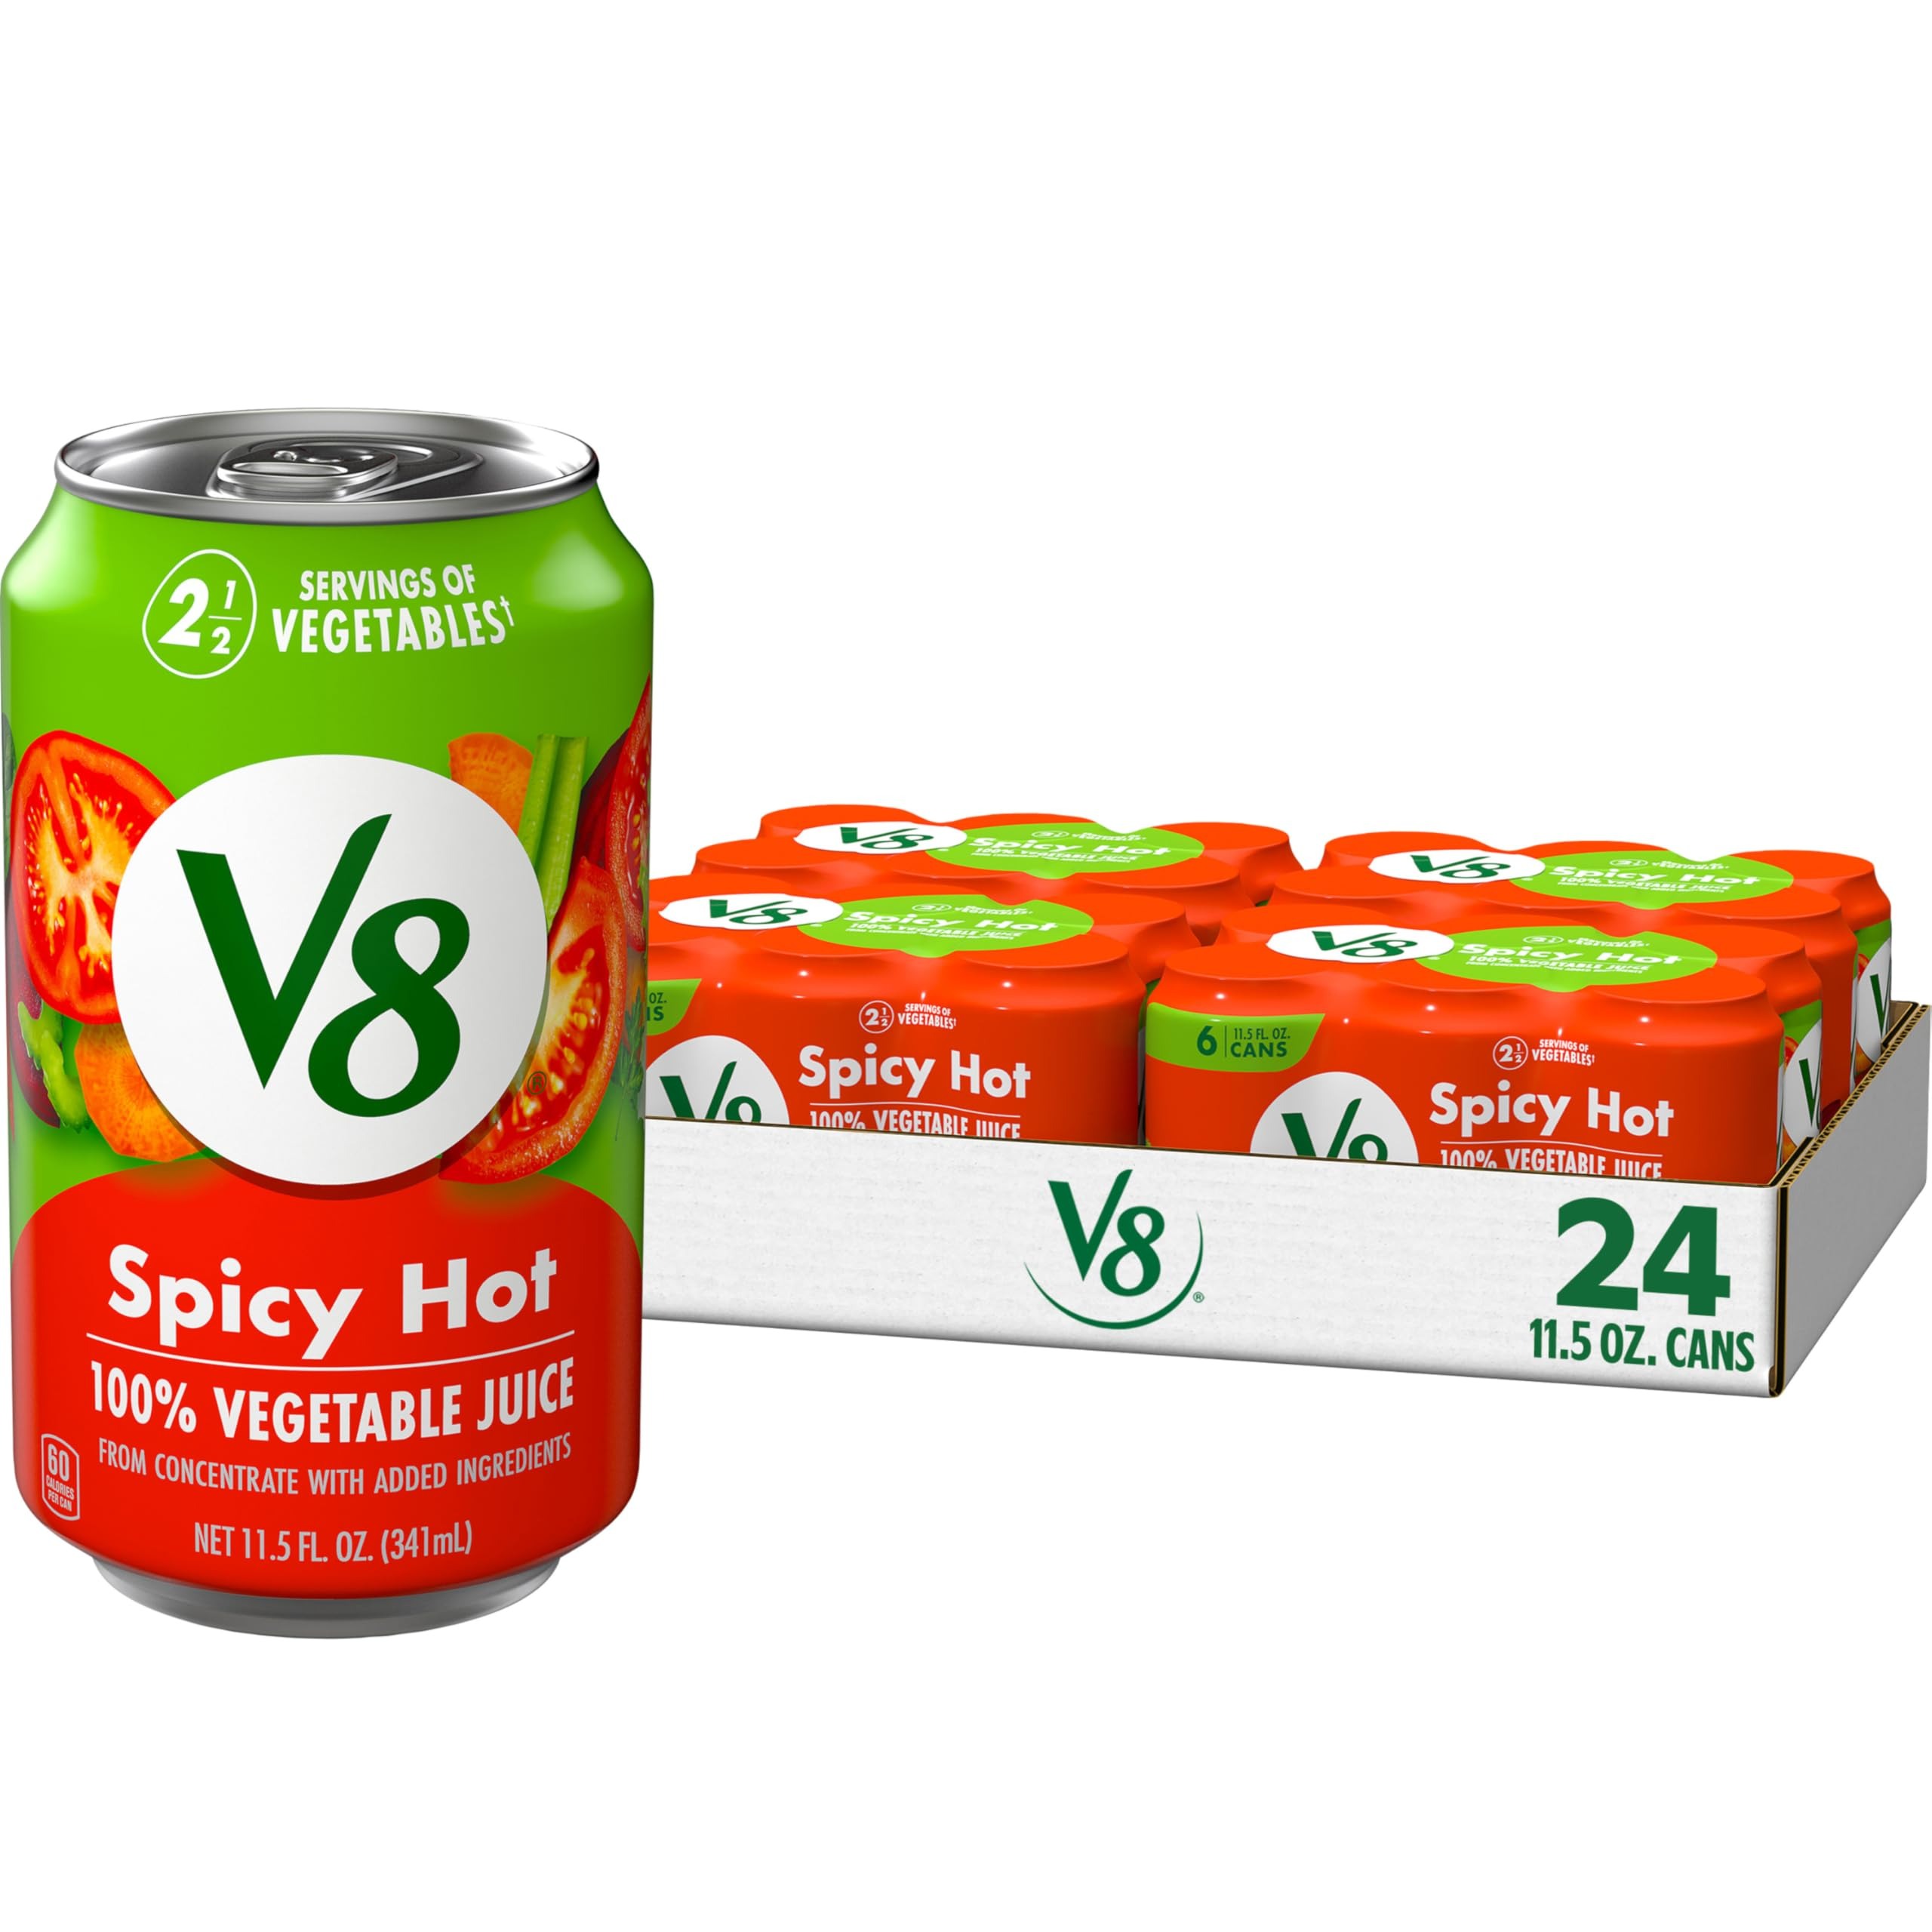
Item Name: V8 Spicy Hot 100% Vegetable Juice, 11.5 fl oz Can (24 Pack)
Bullet Point 1: Twenty-four (24) 11.5 fl oz single-serve cans of V8 Spicy Hot 100% Vegetable Juice
Bullet Point 2: A satisfying alternative to other juices made with concentrated tomato juice along with the juices of seven other vegetables
Bullet Point 3: Each 11.5 fl oz can of this 100% juice contains 2.5 servings of vegetables and is an excellent source of Vitamins A and C
Bullet Point 4: Gluten free and non GMO veggie juice with no sugar added* (*Not a low calorie food; see nutrition panel for sugar and calorie content)
Bullet Point 5: An easy way to help get your daily recommended veggies; enjoy it as a breakfast drink, afternoon snack, or post workout drink
Value: 276.0
Unit: Fl Oz

Price: 9.15